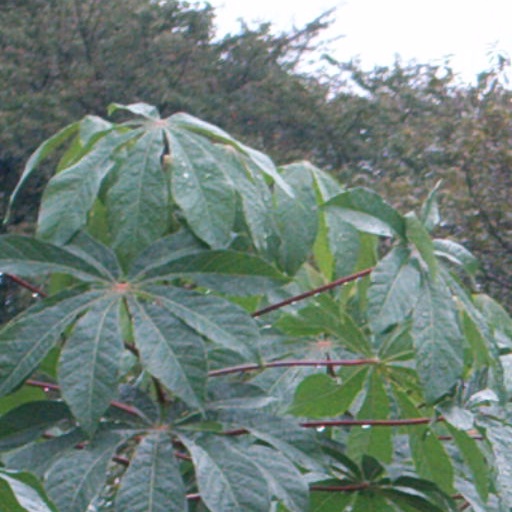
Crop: cassava